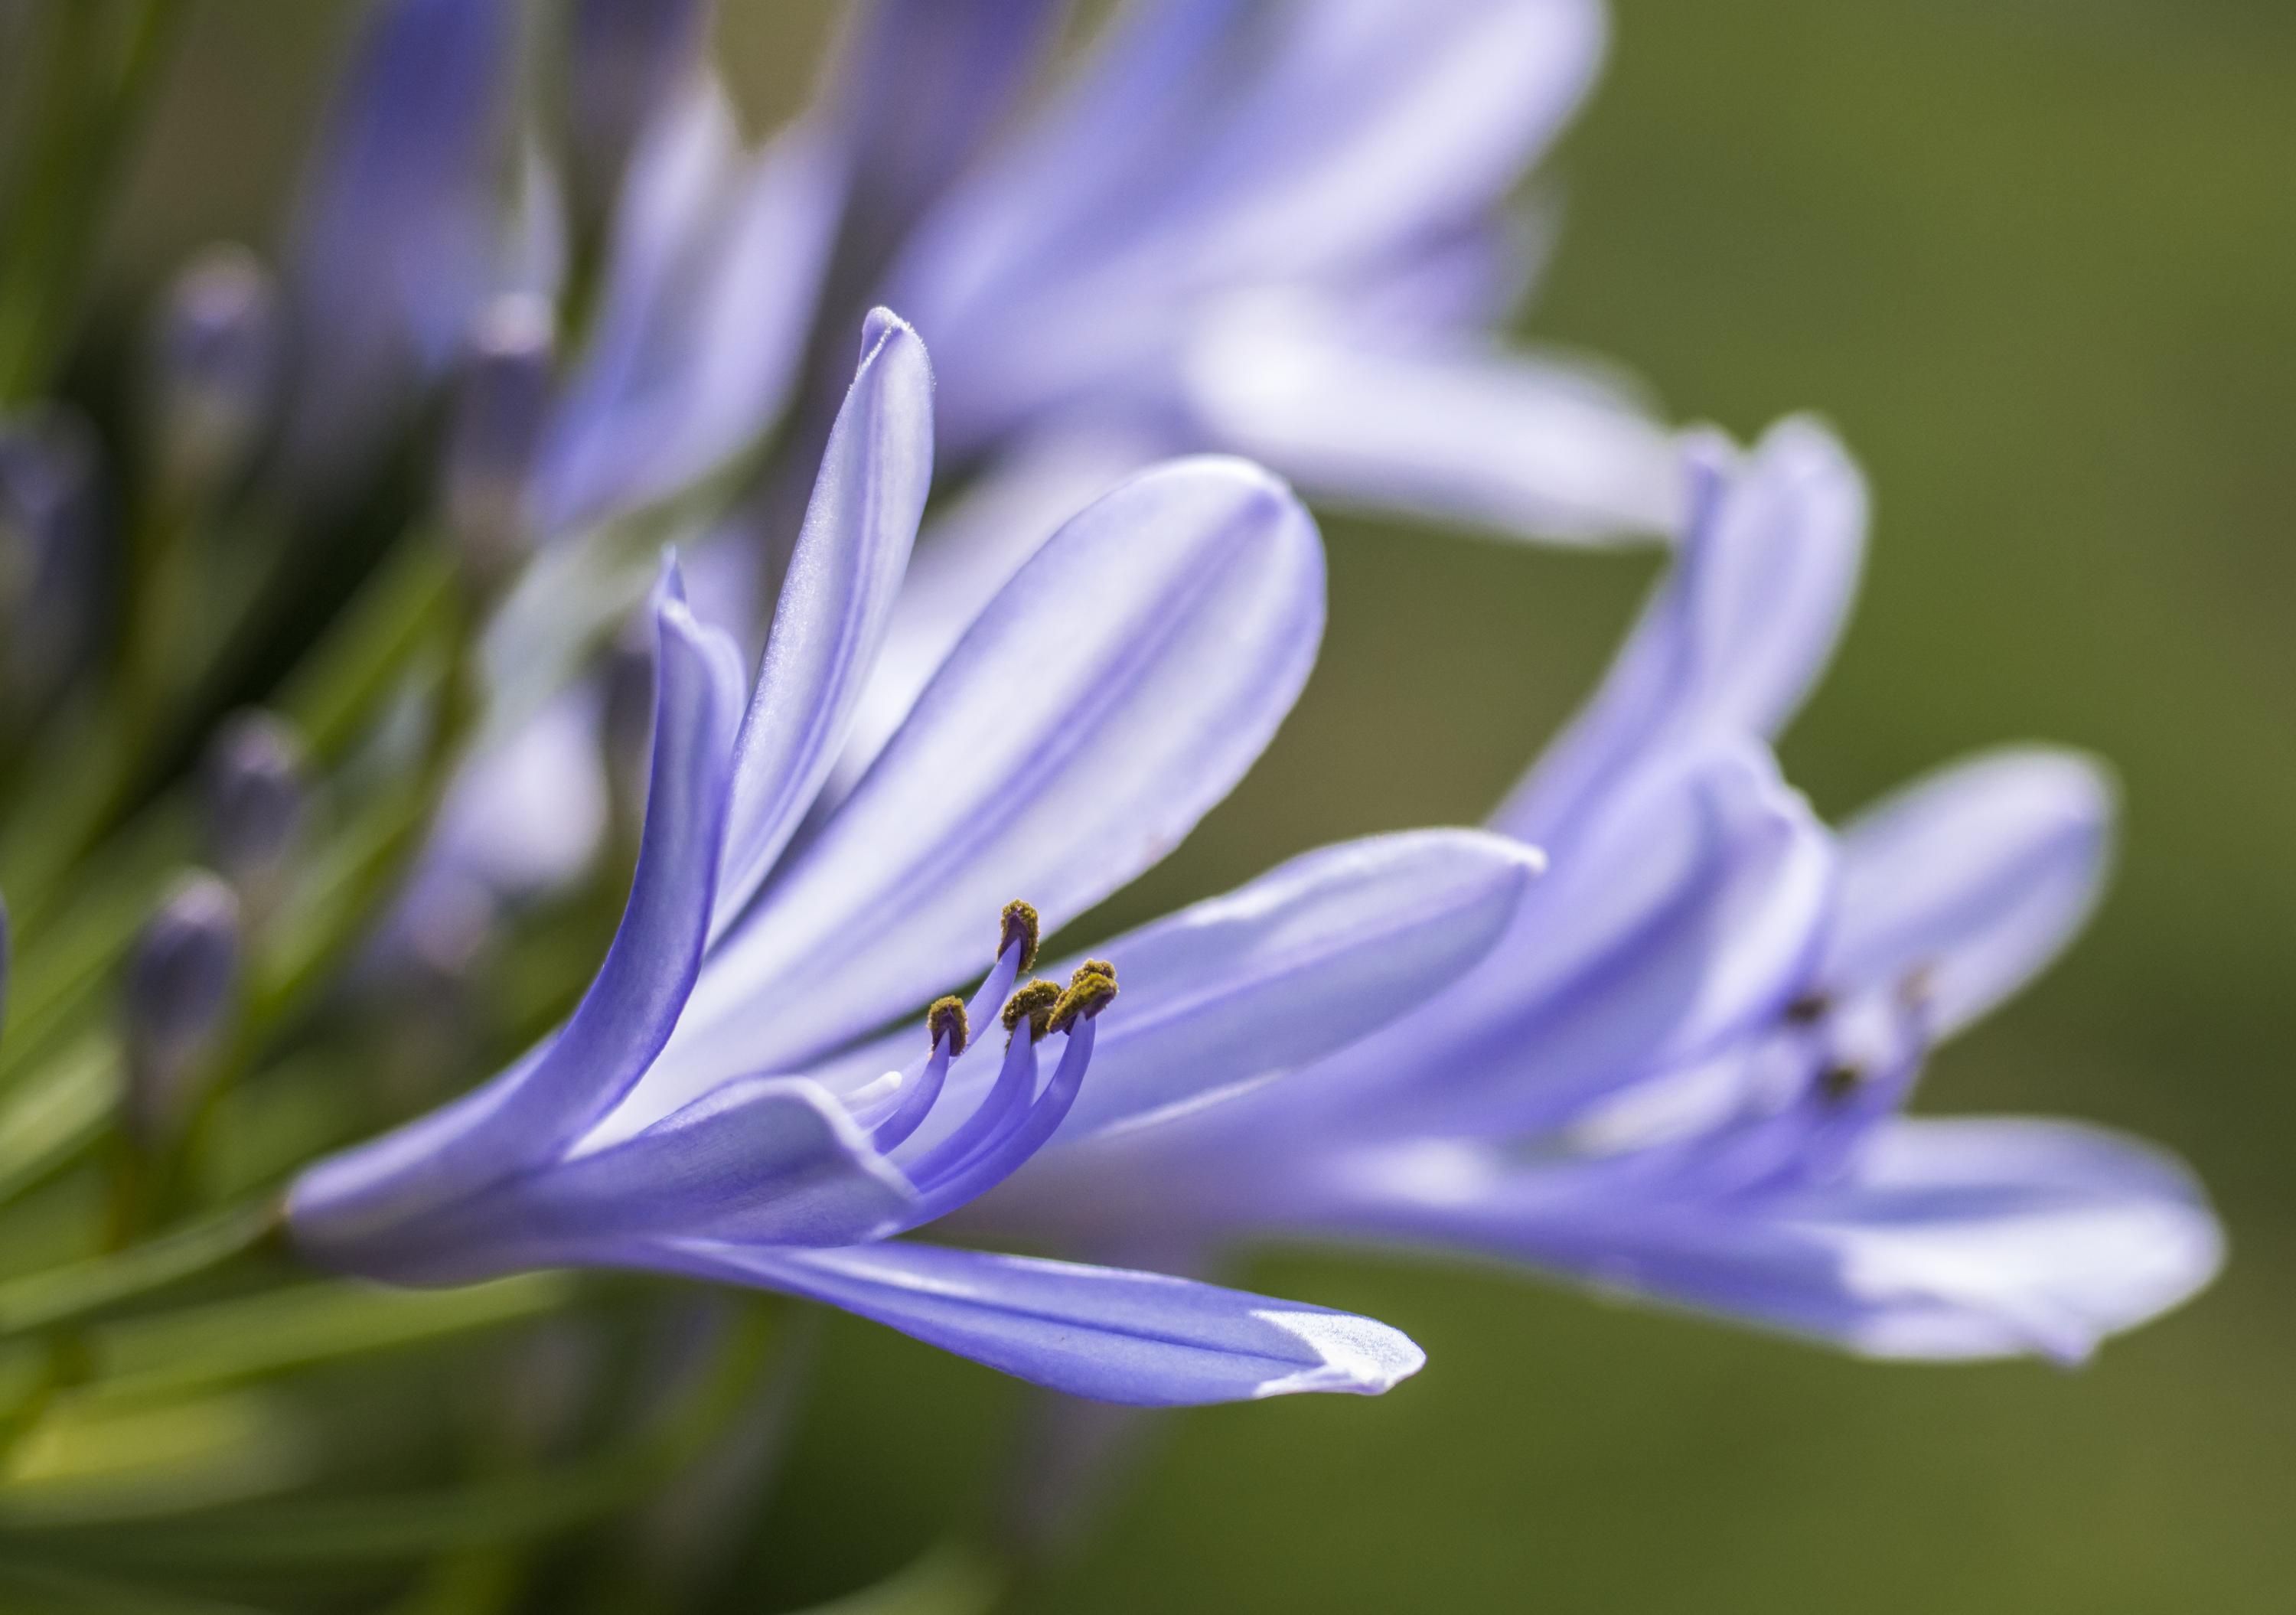
nature, blossom, light, plant, flower, petal, bloom, europe, herb, produce, vegetable, color, macro, peace, serene, botany, nikon, closeup, flora, wildflower, close up, happiness, fleur, passion, inexplore, soft, nikkor, quiet, douceur, parfum, nikond750, plaisir, softness, scent, perfume, treasure, pleasure, chicory, bienetre, macro photography, c uruyann, flowering plant, bellflower family, plant stem, land plant